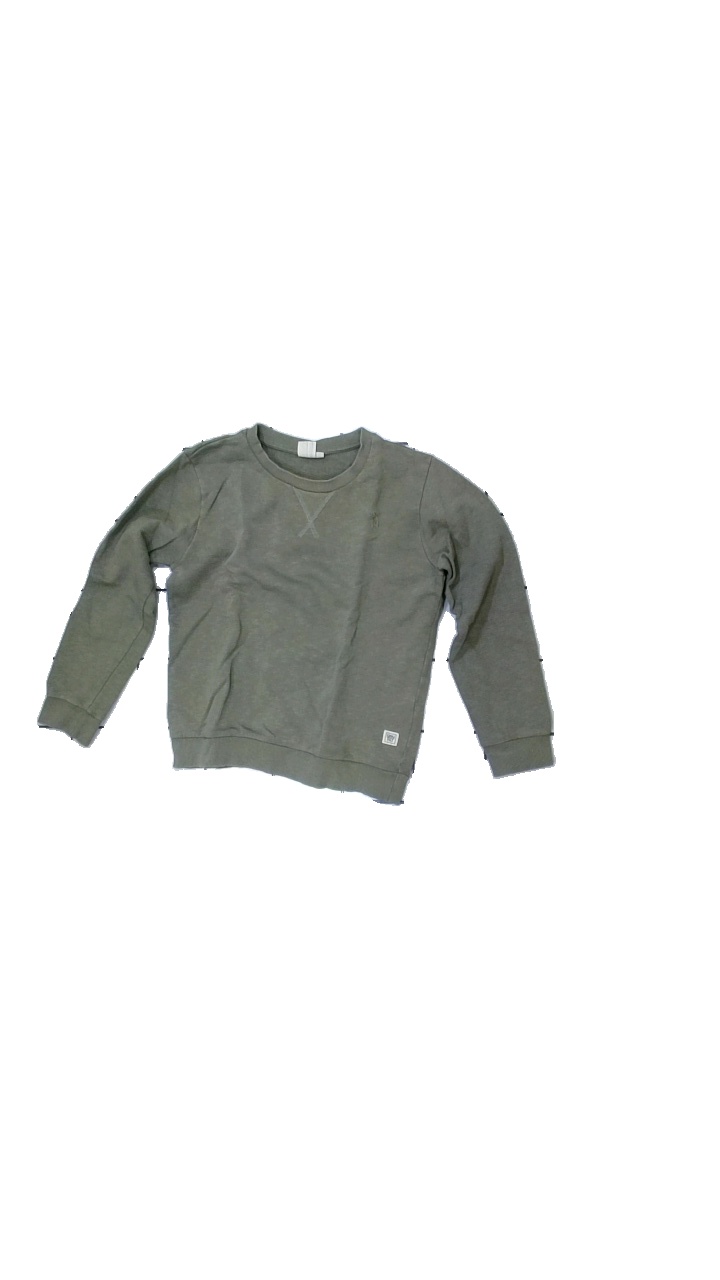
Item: Sweater (Children)
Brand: Srnhlt
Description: Green sweatshirt
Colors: Green
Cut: Regular, C-collar
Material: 100% Cotton
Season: All
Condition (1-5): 5
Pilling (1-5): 5
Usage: Reuse
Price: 50-100